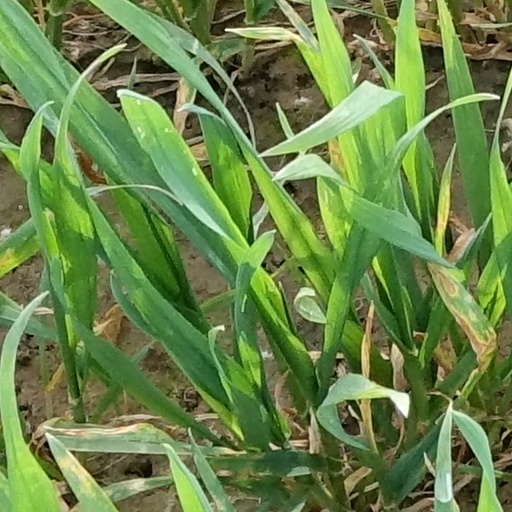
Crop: wheat